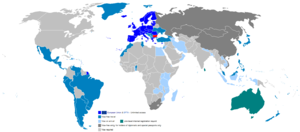
Le passeport bulgare est un document de voyage international délivré aux ressortissants de la Bulgarie, et peut aussi servir comme preuve de citoyenneté bulgare. Tout citoyen bulgare est aussi un citoyen de l'Union européenne.